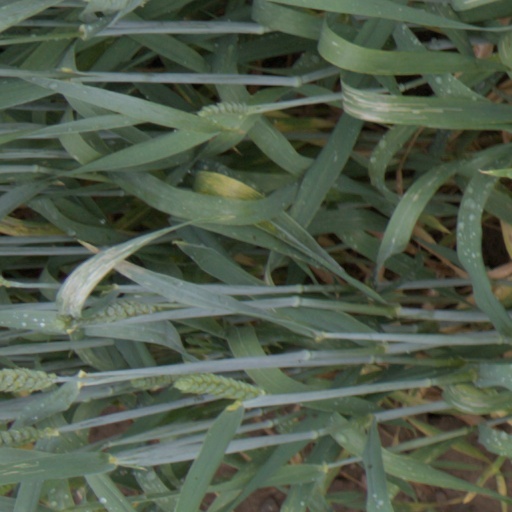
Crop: wheat